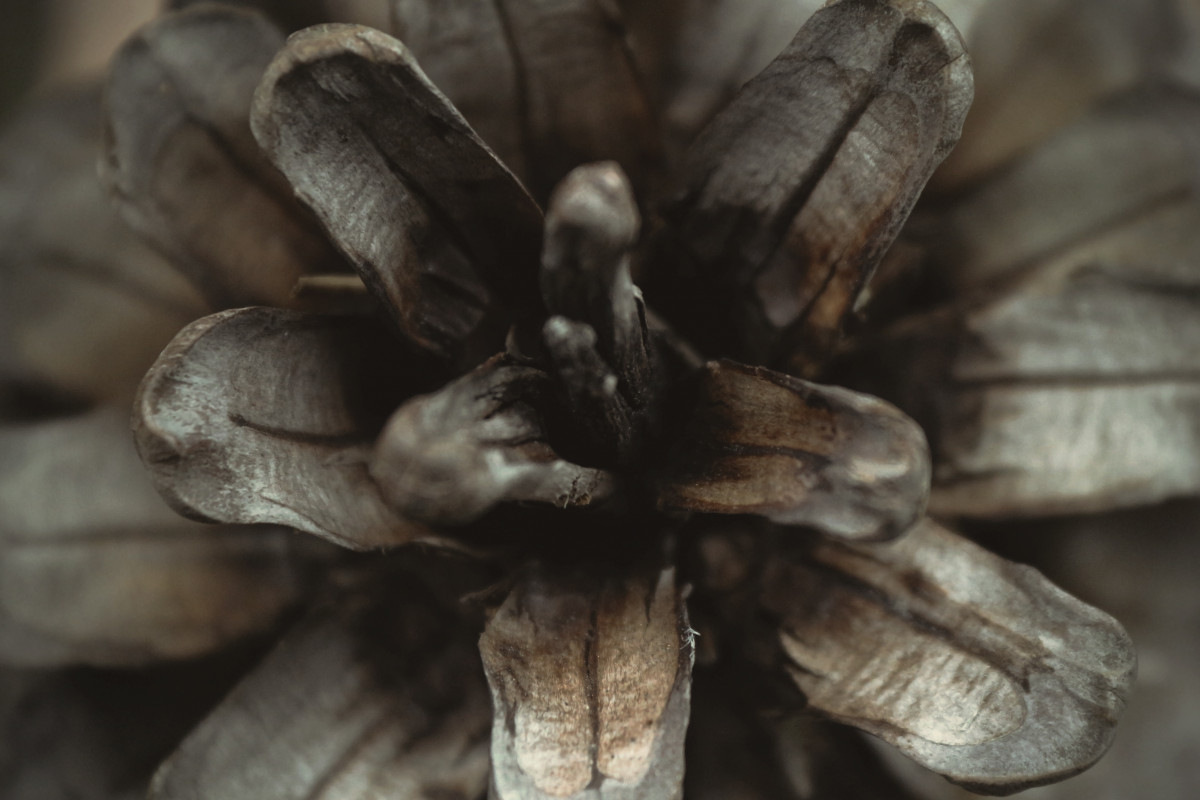
Tags: wood, seed, flower, pine, insect, pinecone, brown, moth, fauna, invertebrate, close up, sculpture